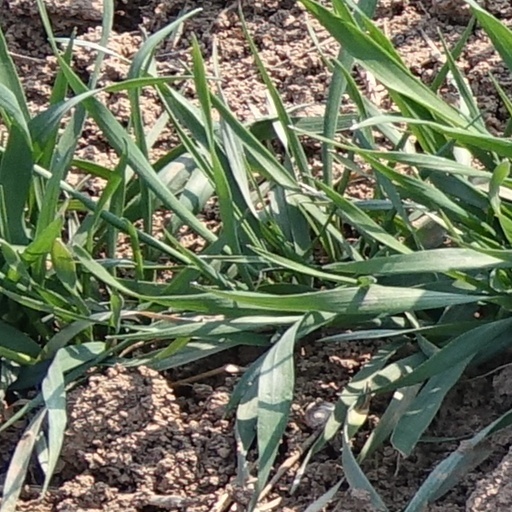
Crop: wheat